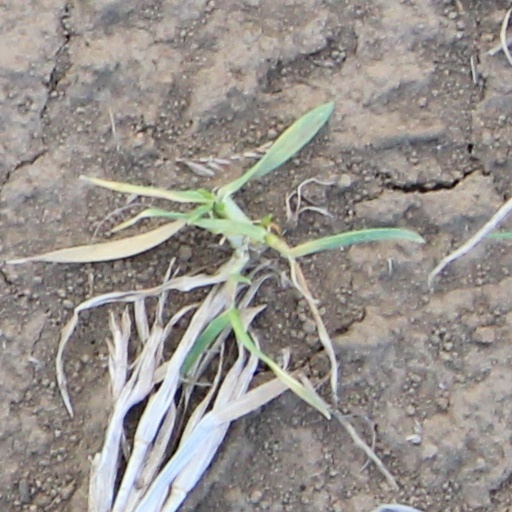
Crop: wheat